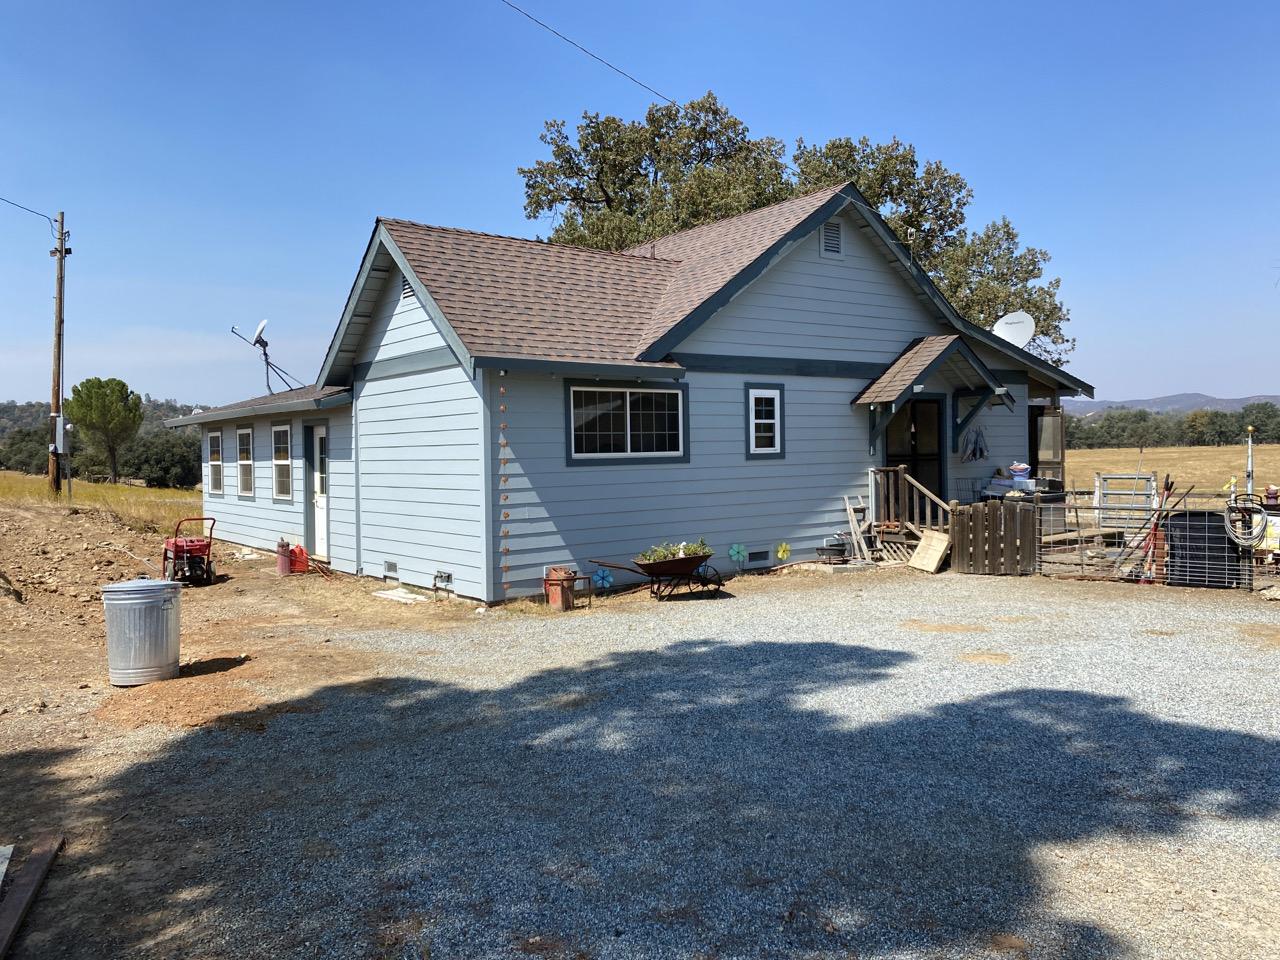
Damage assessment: no_damage